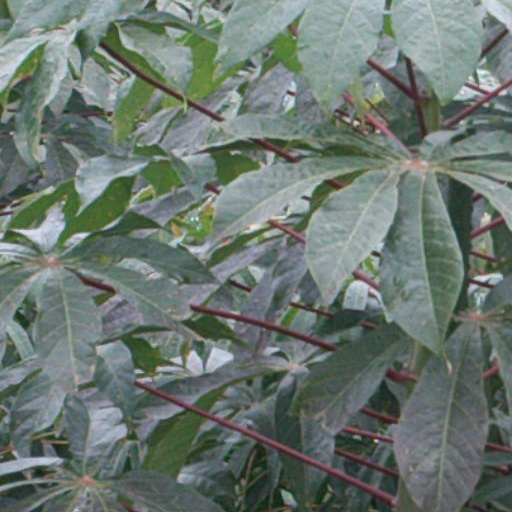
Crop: cassava